Stanhope Demonstrator

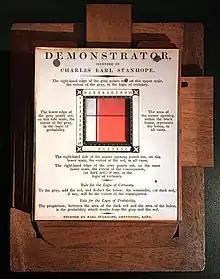
Now on display in the Science Museum, London

The Stanhope Demonstrator was the first machine to solve problems in logic. It was designed by Charles Stanhope, 3rd Earl Stanhope to demonstrate consequences in logic symbolically.